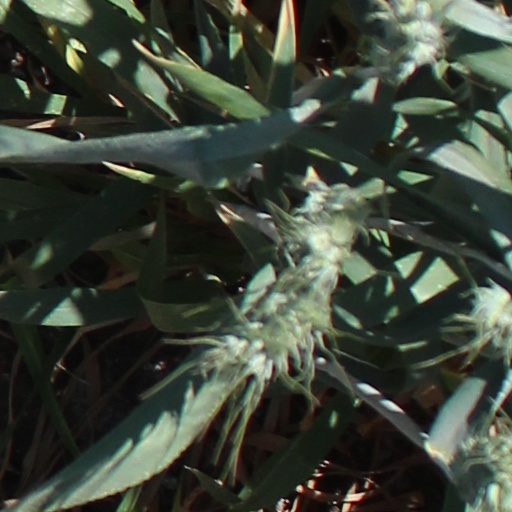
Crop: wheat